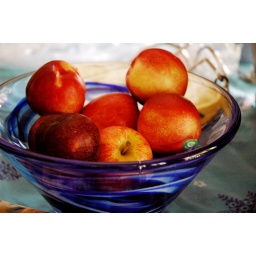
The week's fruit in a gorgeously heavy blue glass bowl we were given at our wedding.